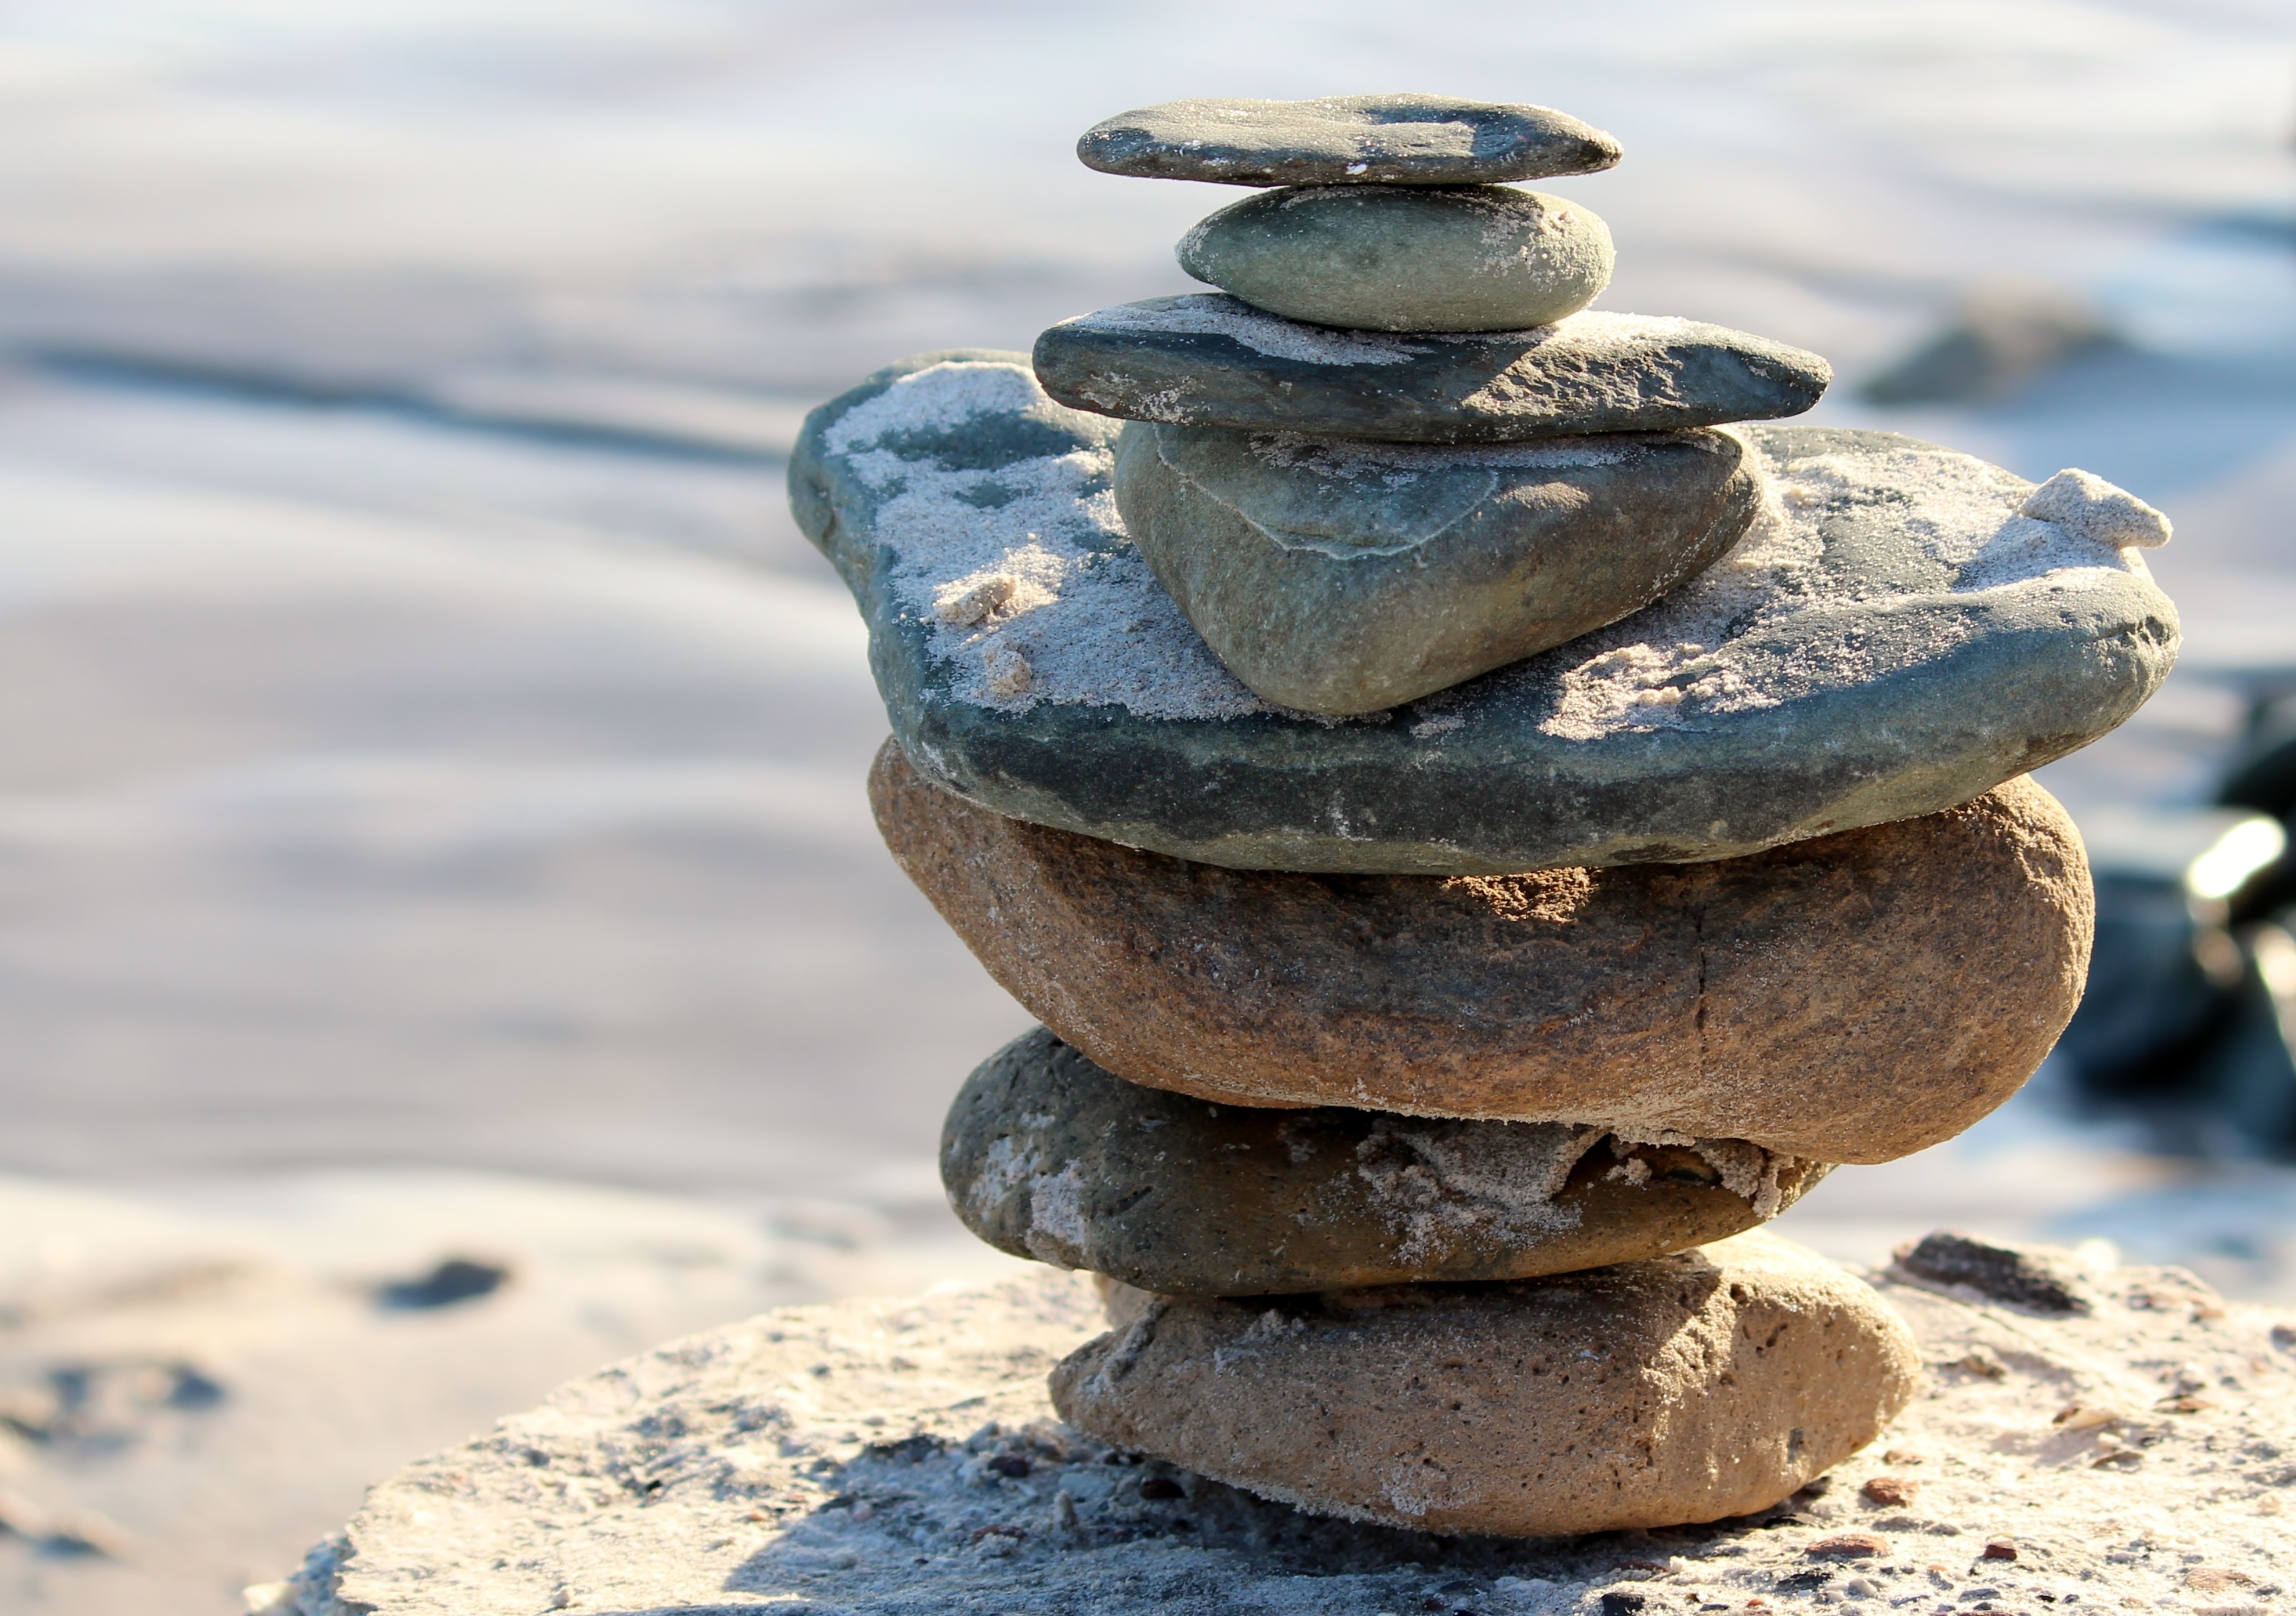
beach, sea, water, sand, rock, wood, contemplation, tower, blue, rest, material, stone tower, close up, stones, figure, meditation, stacked, silent, water feature, force, stability